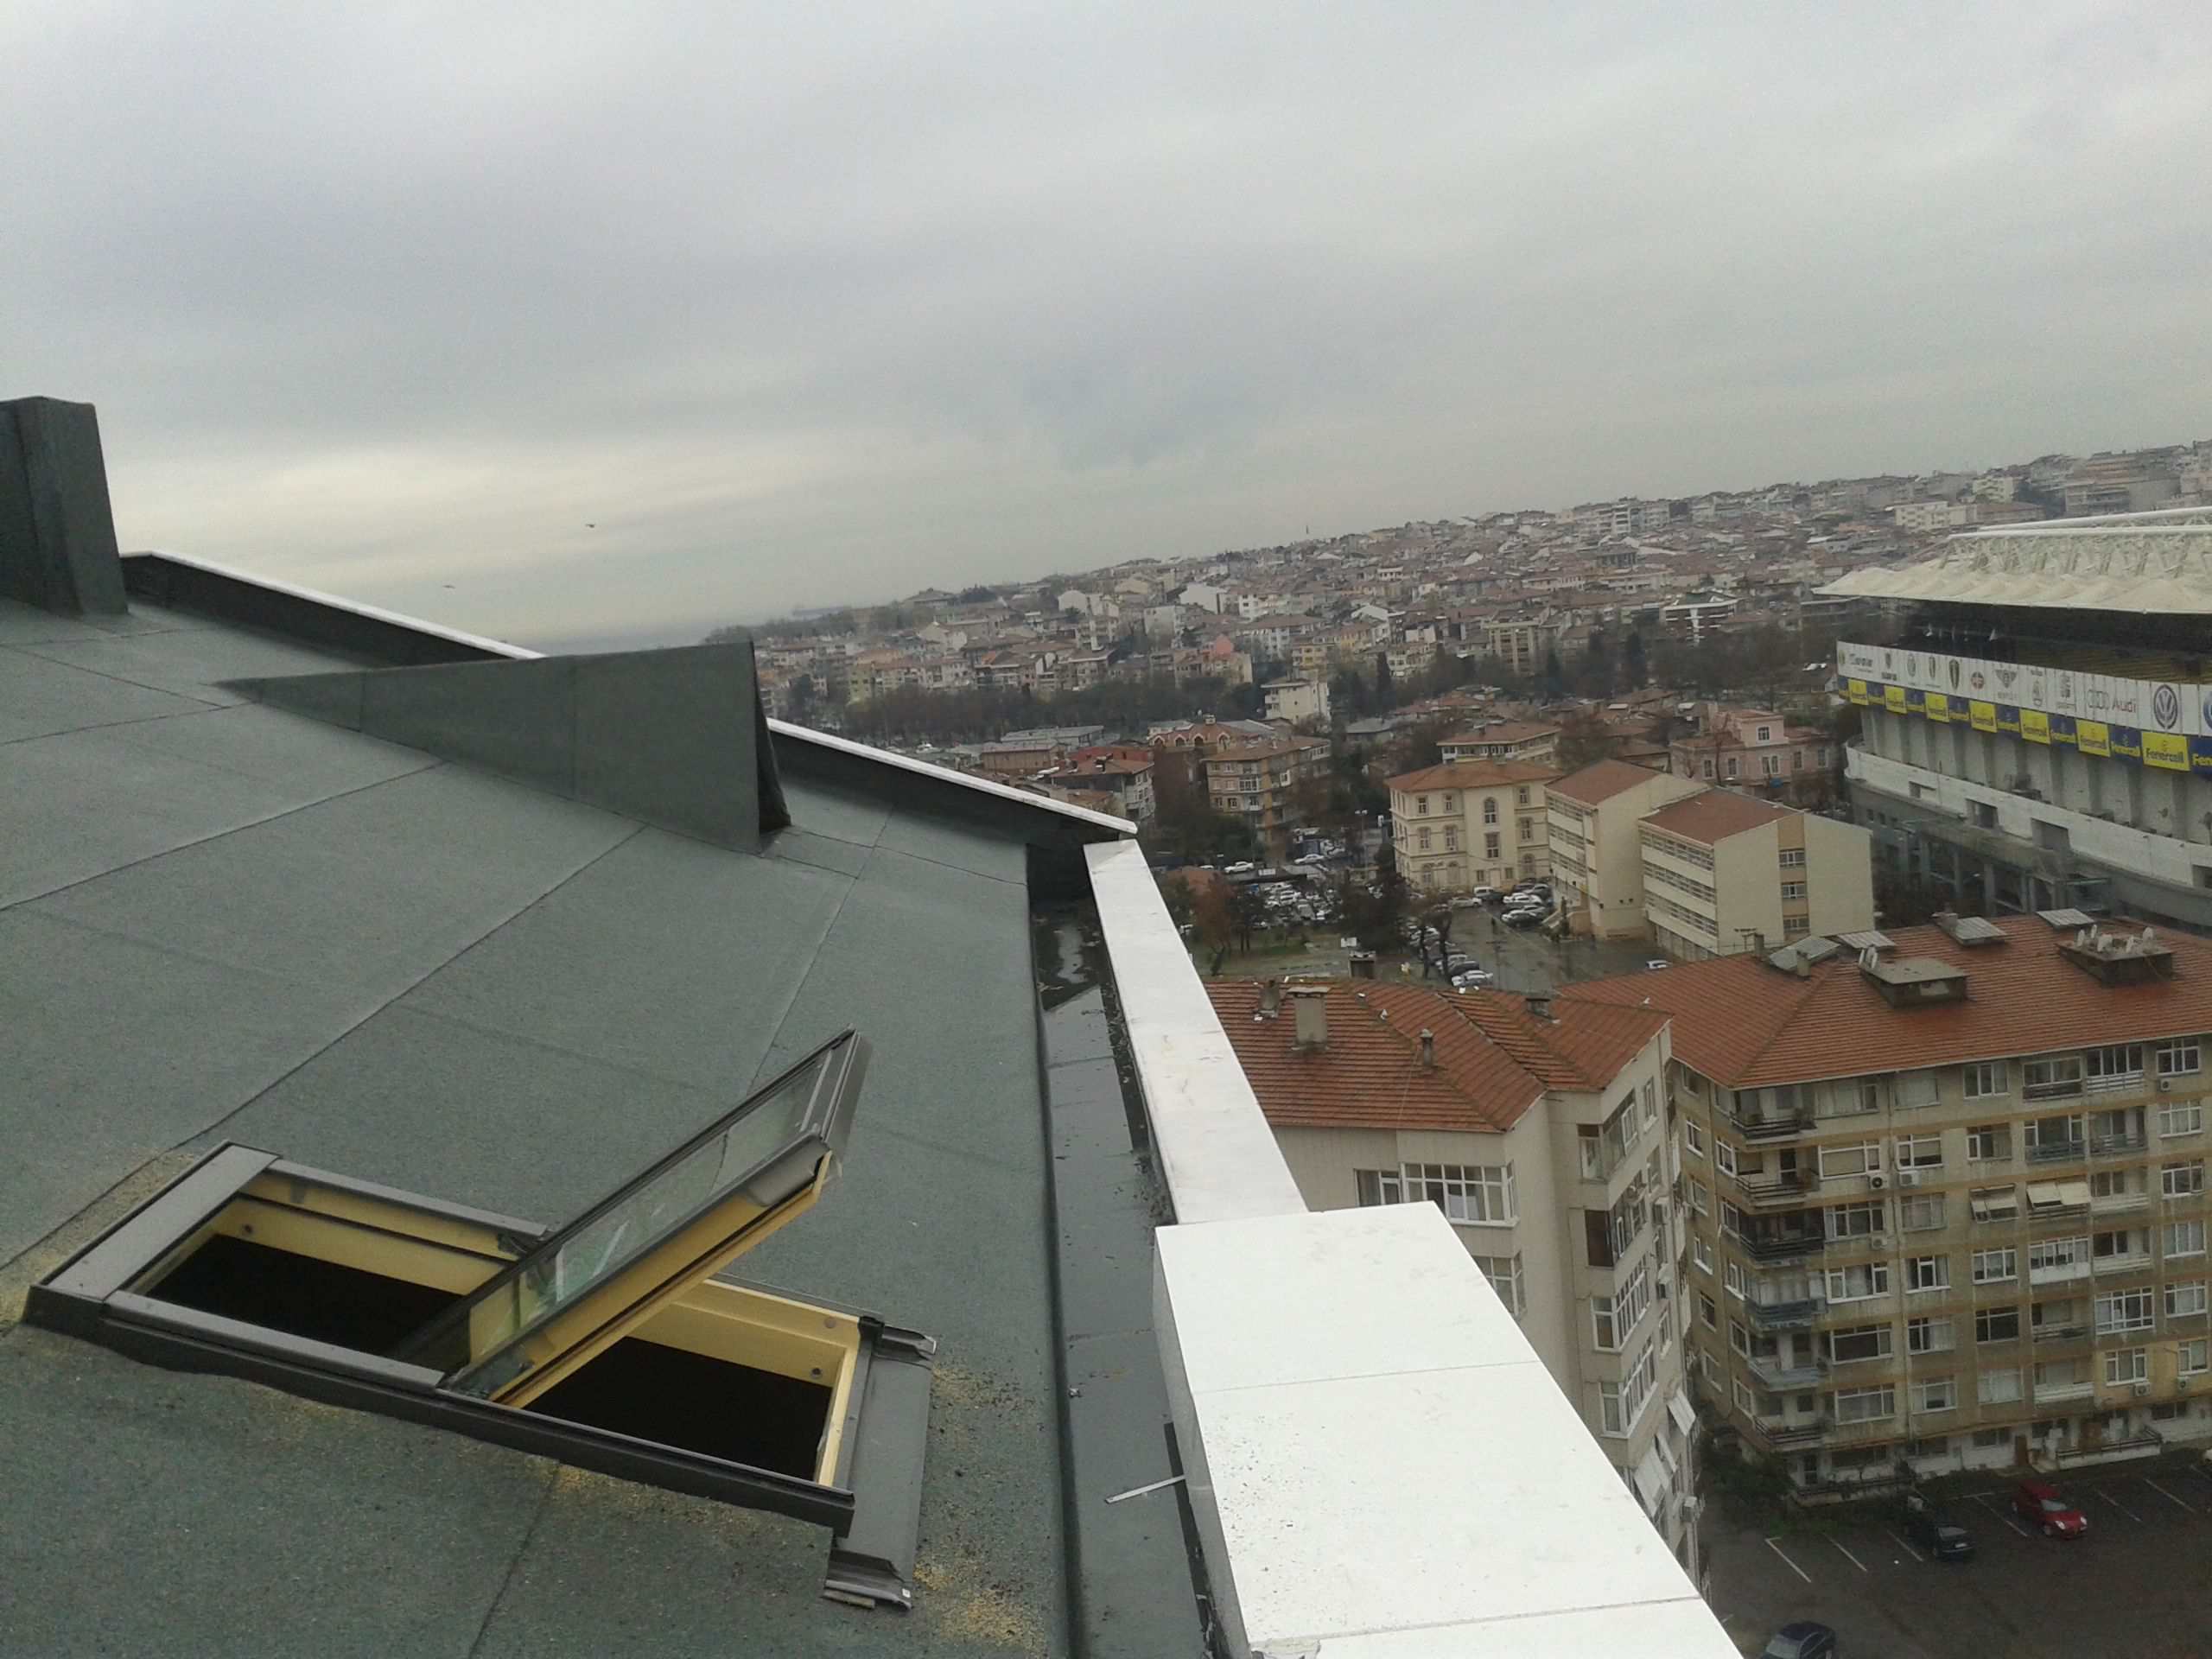
nature, roof, architecture, sky, urban area, urban design, building, city, daylighting, house, residential area